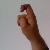
The image shows a hand gesture representing the letter 'X' in Indian Sign Language.